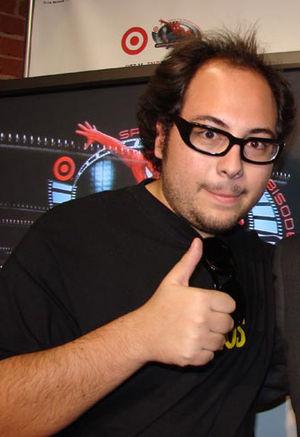
Nicolás López est un réalisateur, scénariste et producteur de cinéma chilien né à Santiago en août 1983.